Dilwaala

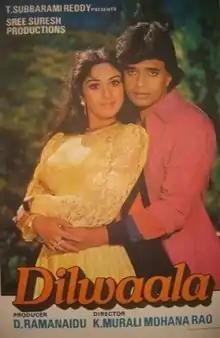
Promotional Poster

Dilwaala is a 1986 Indian Hindi-language film directed by K. Murali Mohana Rao, starring Mithun Chakraborty, Meenakshi Sheshadri, Smita Patil in lead roles. The film was a remake of Telugu film "Kathanayakudu" (1984).